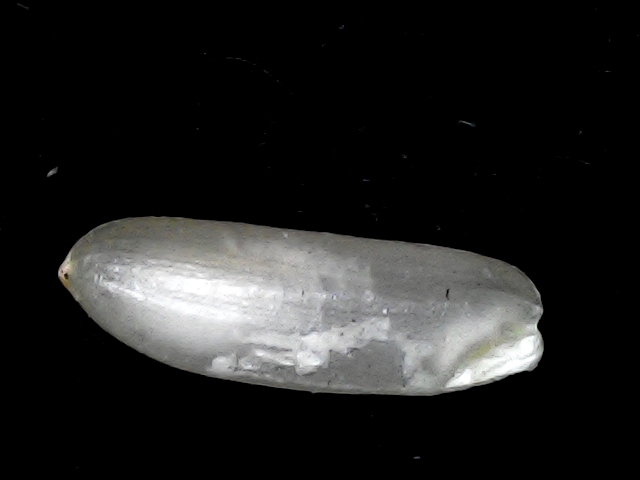
Rice variety: BD57